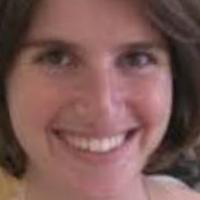
Age group: age 21-30